Golden Age of Argentine cinema

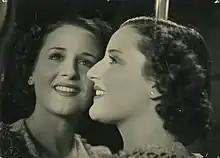
Amanda Ledesma in "Melodías porteñas" (1937), directed by Luis Moglia Barth.

Before the arrival of sound films, Argentina experienced a "golden age" of silent films and led their production in Spanish, with more than 100 feature films being made between 1915 and 1924, equal to the combined total of those made in Mexico and Spain. During the first three decades of the 20th century, more than 200 silent feature films were produced in the country, in addition to a large number of documentaries, newsreels and shorter fictional works. The release of the 1915 film "Nobleza gaucha"—a project by Humberto Cairo, Eduardo Martínez de la Pera and Ernesto Gunche—was a turning point in Argentine film history, opening new artistic and economic paths. Nicknamed "the goldmine" by distributors and exhibitors, "Nobleza gaucha" was an unexpected massive commercial success which remained in theaters for more than two decades,and was also released in Spain and several Latin American countries. The artistic and commercial possibilities that the success of this film signaled translated into a growth of film activity in the country, with new producers and directors following its path; however, none were able to reach the initial success of "Nobleza gaucha". Martínez de la Pera and Gunche followed with the release of "Hasta después de muerta" (1916), "Brenda" (1921), "Fausto" (1922) and "La casa de los cuervos" (1923). Another notable production of the era was "Juan Sin Ropa" (1919), produced by a partnership between the prestigious actors Camila and Héctor Quiroga and the French filmmakers Paul Capellani and Georges Benoît. This period is also significant for the emergence of the country's first women film directors, the production of numerous newsreels and documentaries, and the first animated feature films in cinema history by Quirino Cristiani. Reflecting on the Argentine silent era, Peña wrote: